Bombing of Han Dan Festival

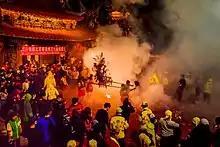
Bombing of Master Han Dan Festival in Zhunan, Miaoli County.

The Bombing of Master Han Dan Festival is a distinctive and exhilarating festival held annually in Taitung City, Taiwan, during the Lantern Festival, which occurs on the 15th day of the first lunar month. This event is renowned for its unique ritual where a bare-chested individual, embodying the deity Master Han Dan, is carried through the streets on a sedan chair while spectators hurl lit firecrackers at him. The festival is deeply rooted in local folklore and cultural traditions, symbolising themes of bravery, prosperity, and the expulsion of malevolent spirits.